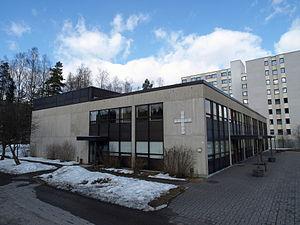
Cet article recense les églises évangéliques-luthériennes de Finlande.
Kortepohja est un quartier de Jyväskylä en Finlande.